Melon (chemistry)

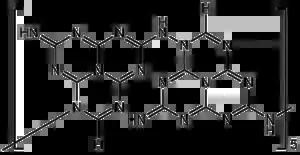
Structure of melon according to T. Komatsu (2001), showing two units.

According to Komatsu, a characterized form of melon consists of oligomers that can be described as condensations of 10 units of melem tautomer with loss of ammonia . In this structure 2-imino-heptazine units are connected by amino bridges, from carbon 8 of one unit to nitrogen 4 of the next unit. X-ray diffraction data and other evidence indicate that the oligomer is planar, and the triangular heptazine cores have alternating orientations.